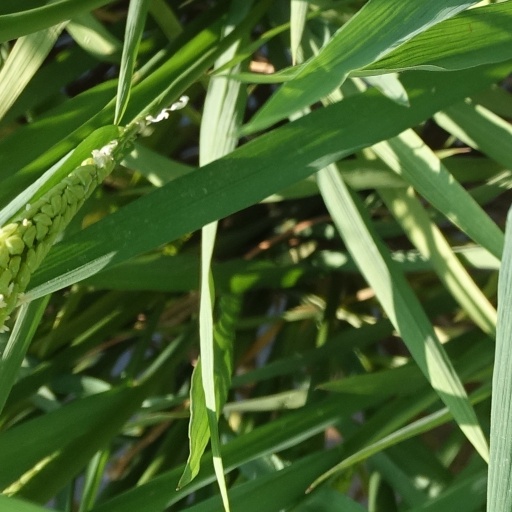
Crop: rice